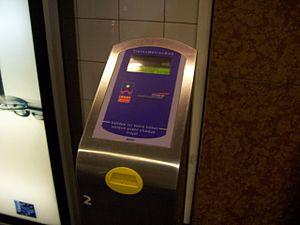
Validateur Tisséo SNCF sur la ligne D.
La carte Pastel est un support pour titres de transports existant depuis 2007. Elle est disponible sur les réseaux Tisséo, réseau urbain de l'agglomération toulousaine et initiateur du projet ; Albibus, réseau urbain de l'agglomération d'Albi ; le Réseau liO Arc-en-Ciel, réseau interurbain de la Haute-Garonne ; TER Occitanie ; le réseau interurbain régional liO dans le Tarn.